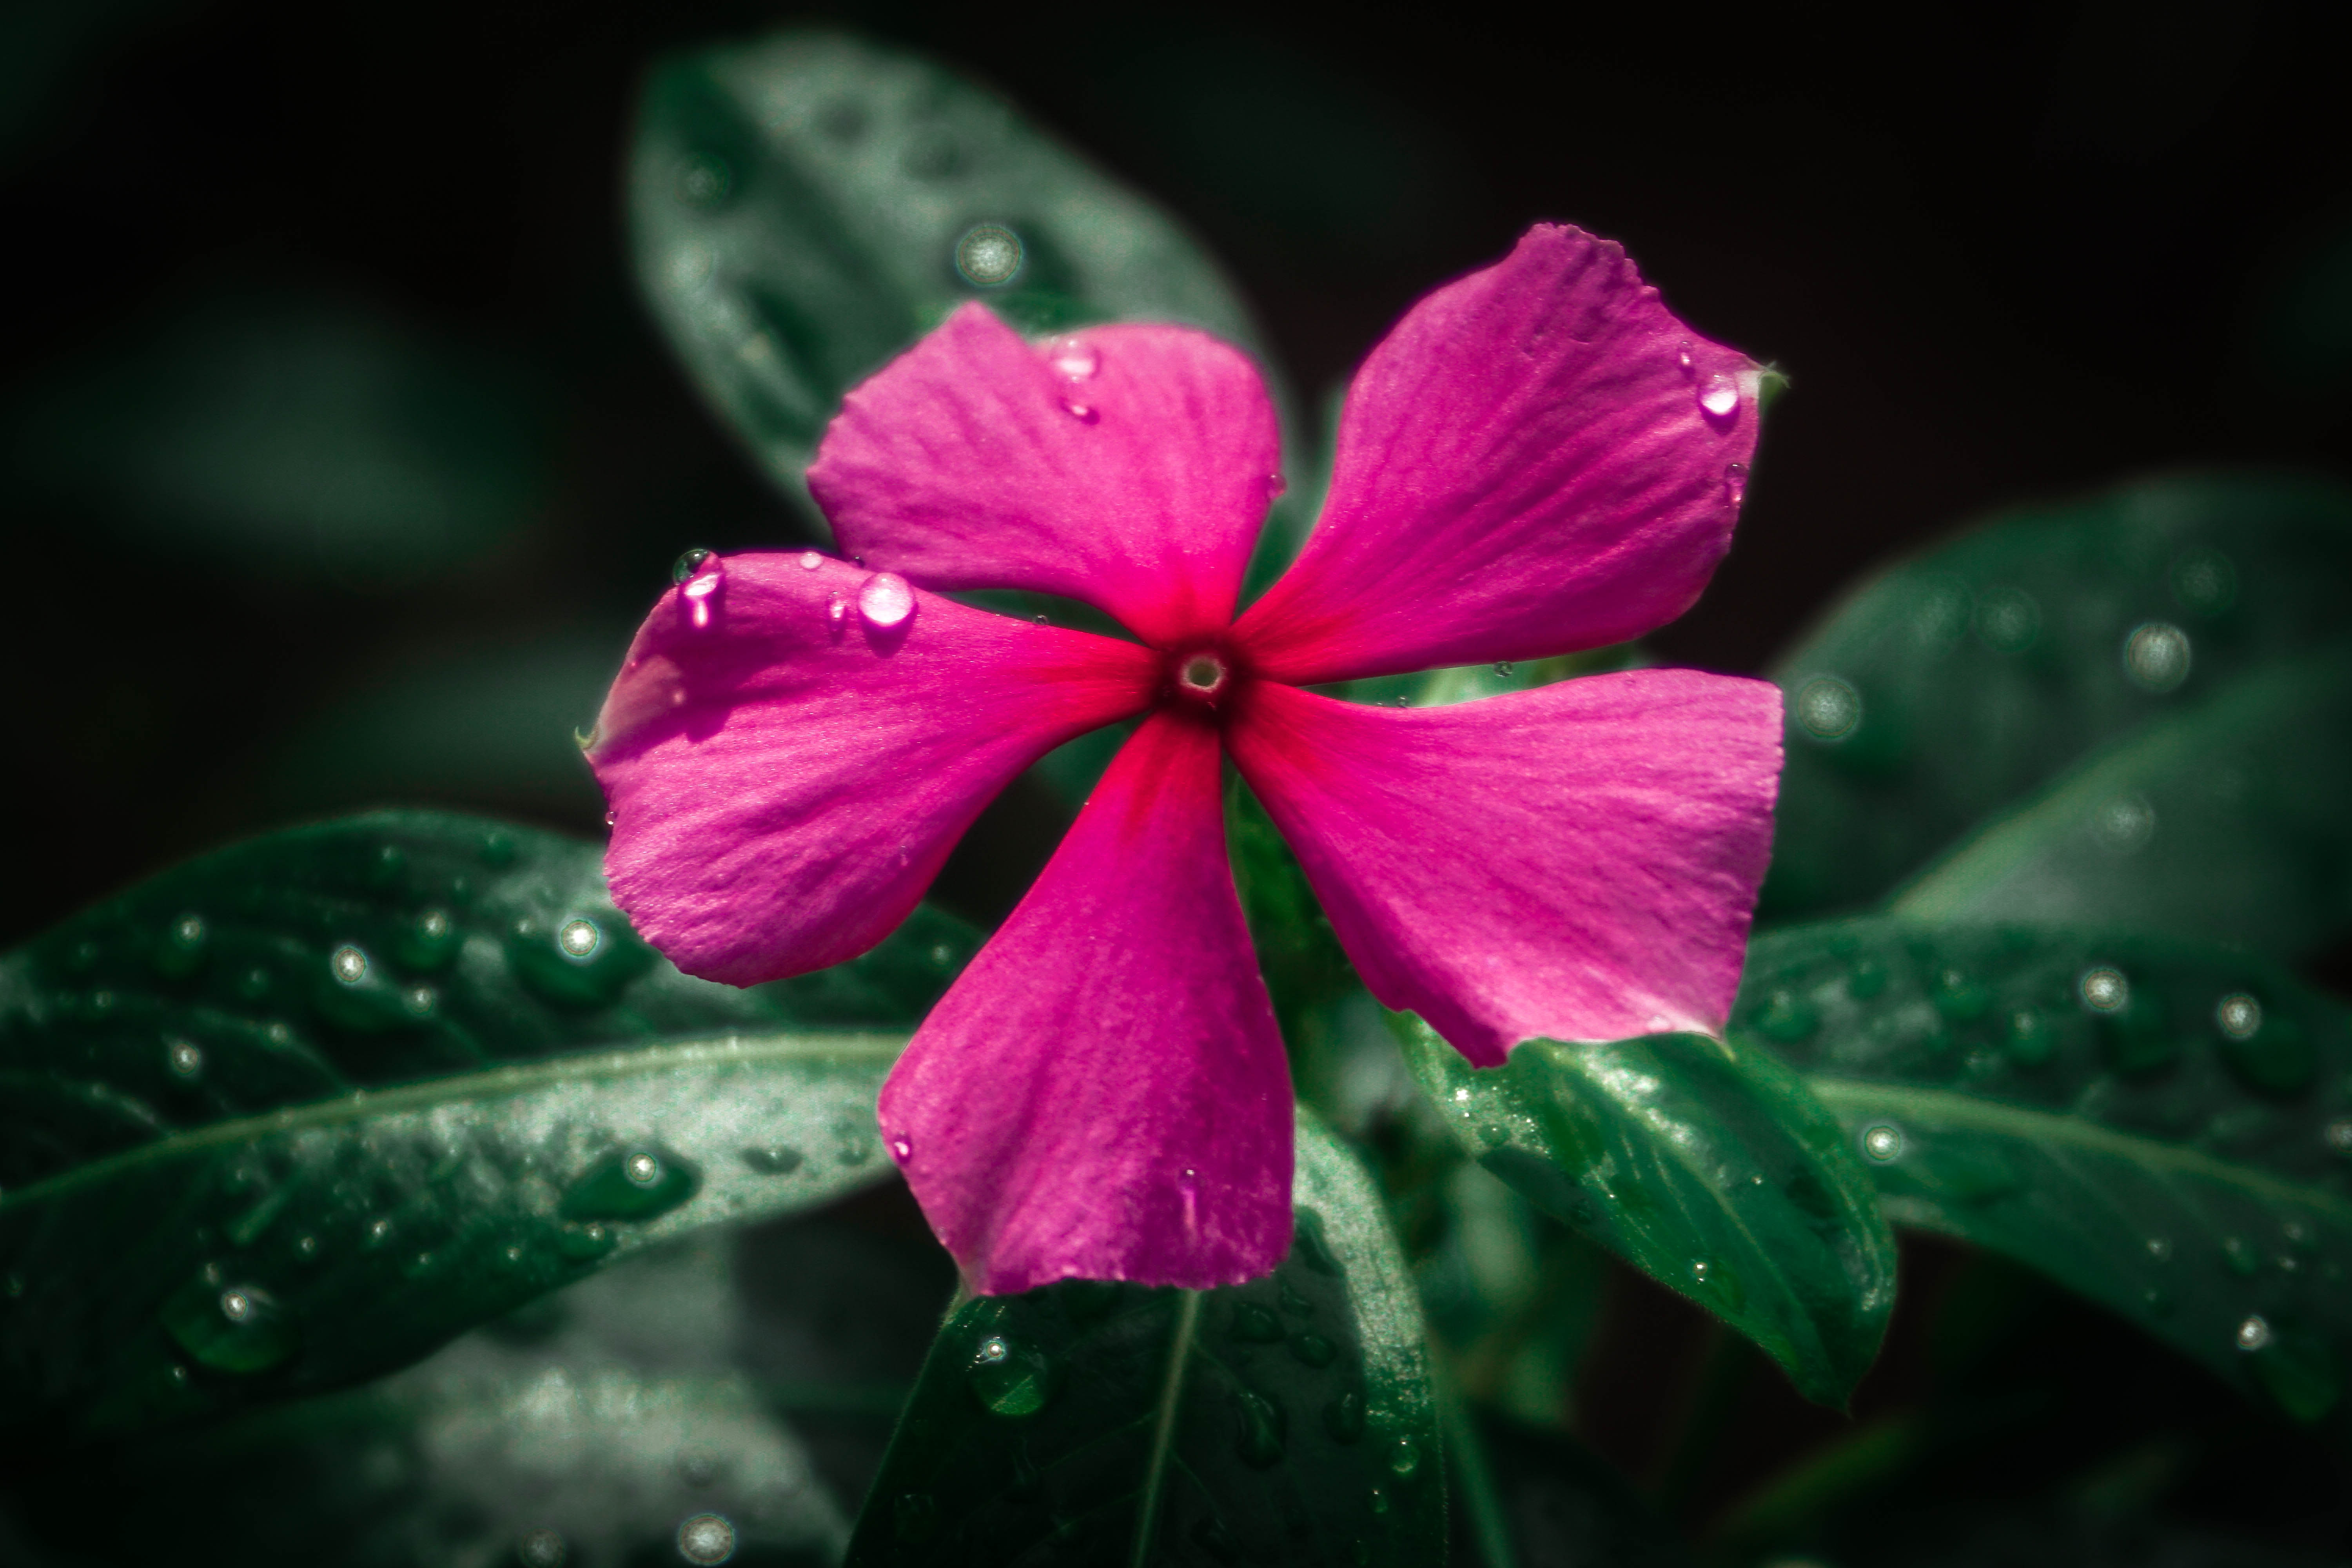
bunga, petal, flower, pink, green, plant, purple, magenta, violet, leaf, flowering plant, botany, water, close up, macro photography, photography, impatiens, melastome family, wildflower, annual plant, plant stem, geranium, busy lizzie, malvales